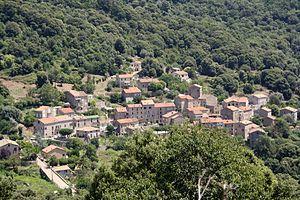
Guargualé est une commune française située dans la circonscription départementale de la Corse-du-Sud et le territoire de la collectivité de Corse. Le village appartient à la piève d'Ornano.